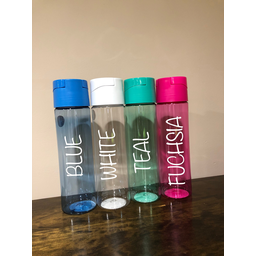
Label: bottles